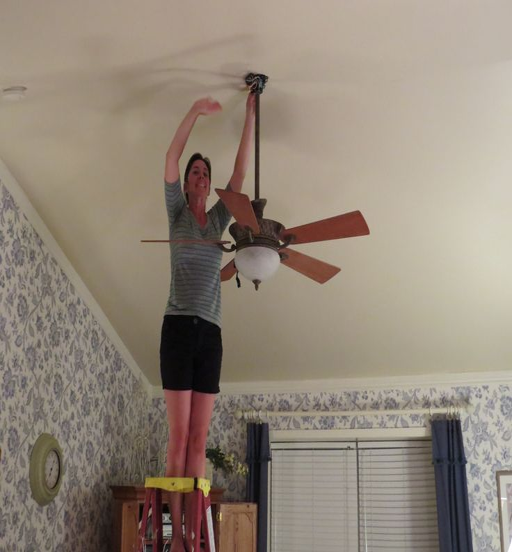
my life is never dull .